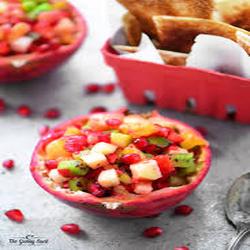
Label: Pomegranate